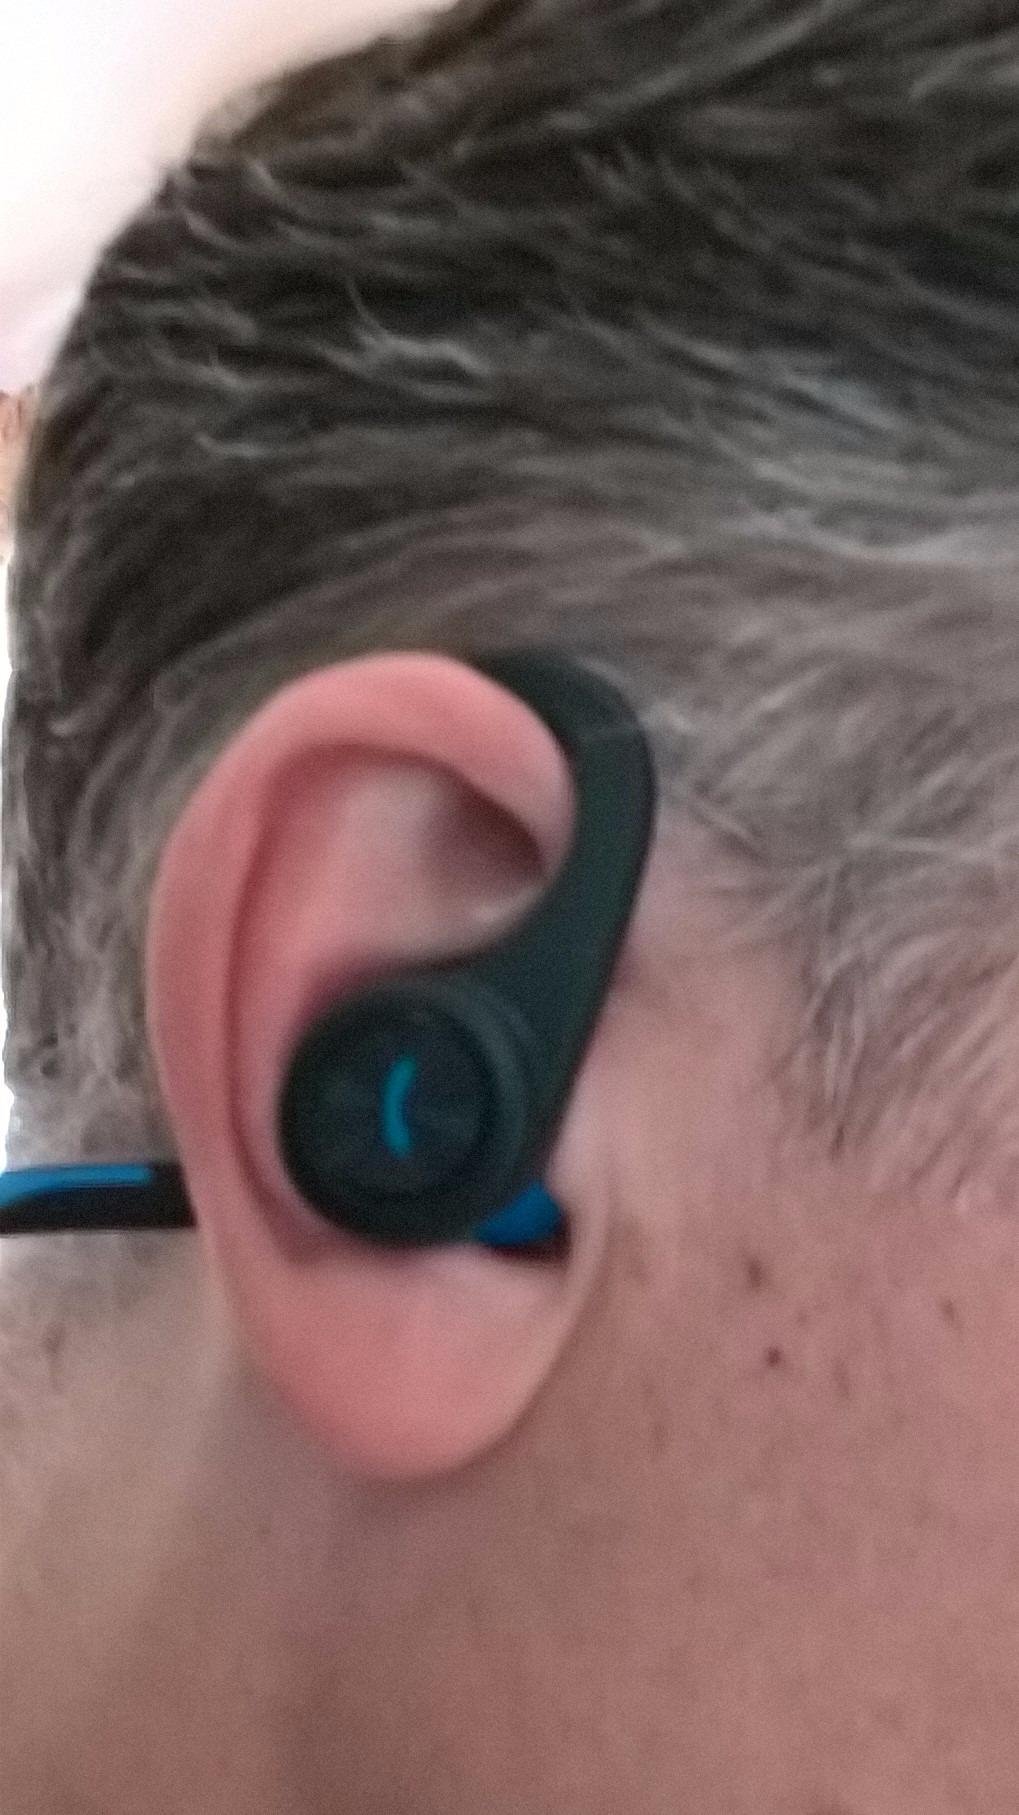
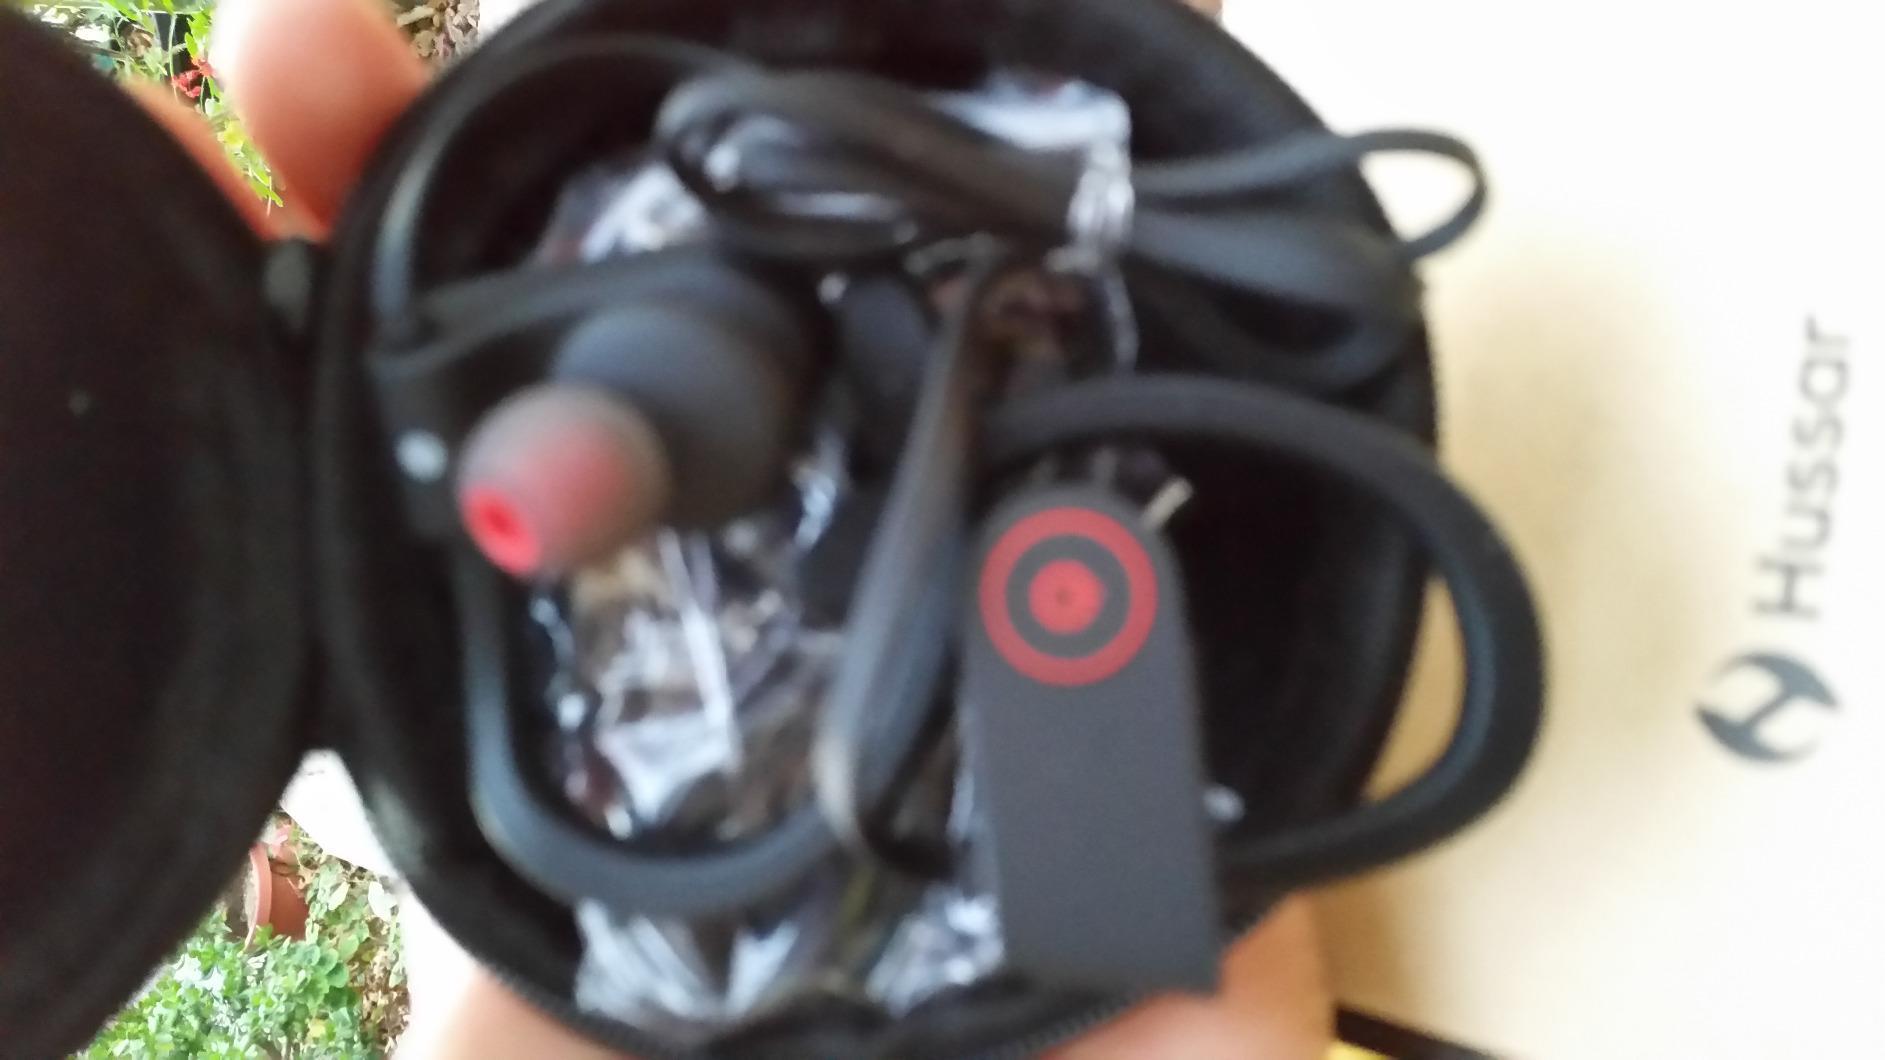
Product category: headphones
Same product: no